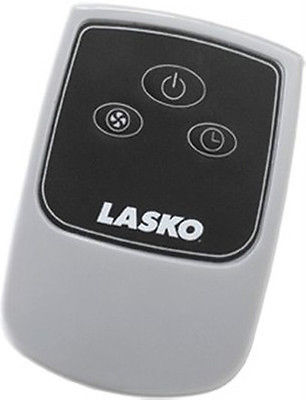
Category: fan